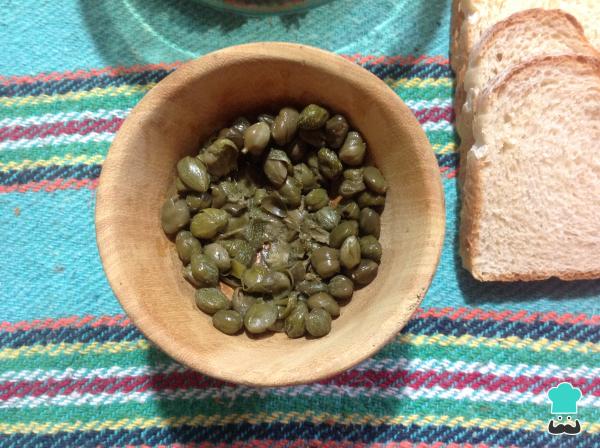
Después escurrimos las alcaparras y las trituramos en un mortero.